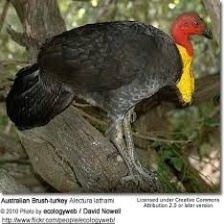
Species: BUSH TURKEY
Scientific name: ALECTURA LATHAMI